Ichharam Desai

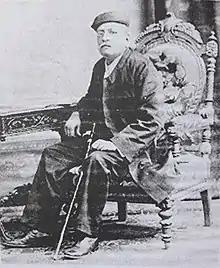

Ichharam Suryaram Desai (10 August 1853 – 5 December 1912), also known by his pen name, Shankar, was a Gujarati author, anthologist and journalist. Though he did not complete his primary education, he worked with several newspapers and magazines and also wrote several novels, edited anthologies and translated classics.